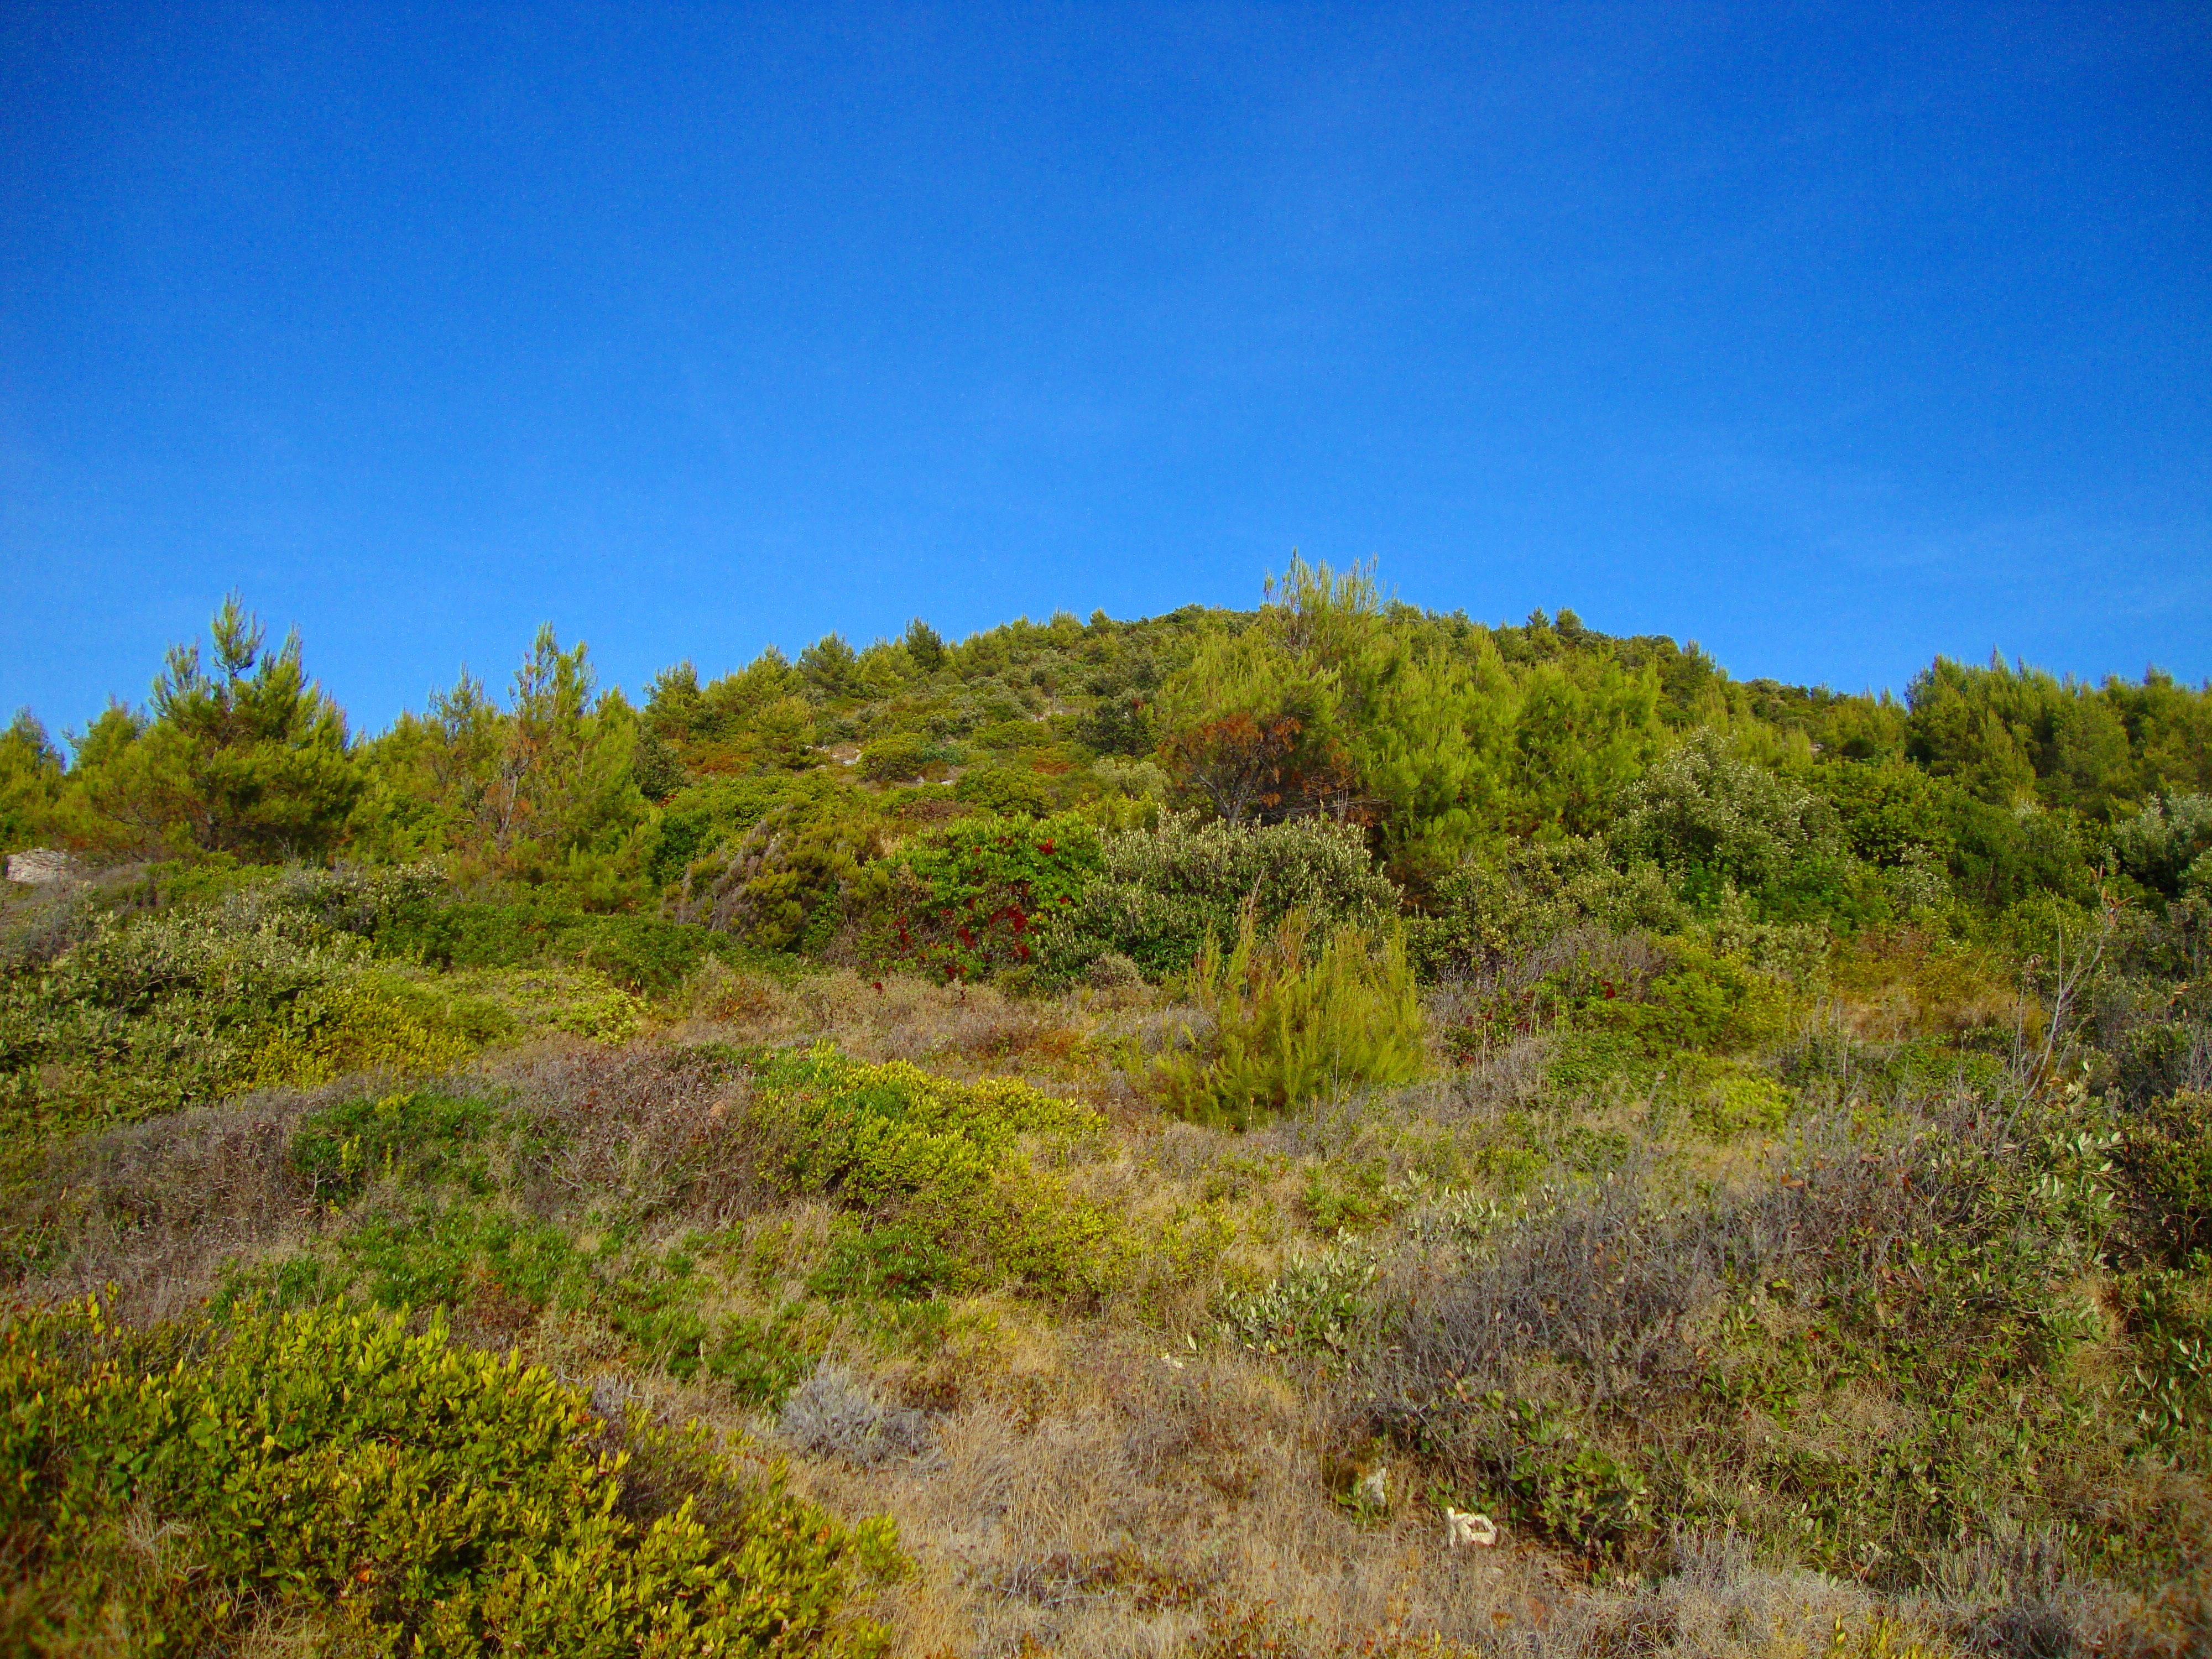
landscape, tree, nature, forest, grass, wilderness, mountain, sky, trail, meadow, prairie, air, hill, land, soil, terrain, savanna, ridge, plain, plants, blue sky, sunny, croatia, grassland, vegetation, wetland, bog, plateau, fell, habitat, ecosystem, tundra, steppe, nature reserve, biome, natural environment, geographical feature